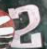
Number: 2